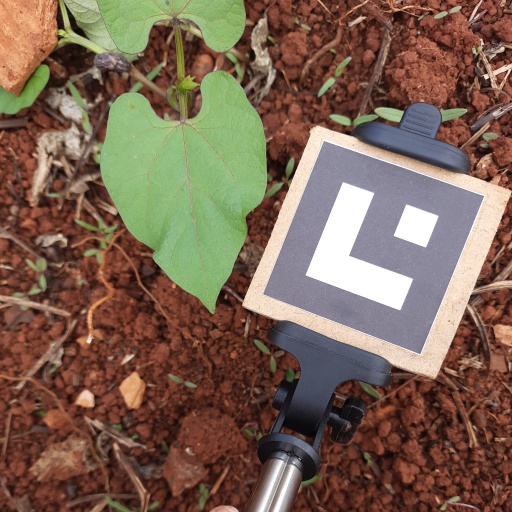
Observations: wavy surface, no eating holes, under cloudy sky